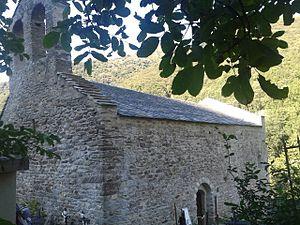
L'église Saint-André est une église romane située dans le cimetière de Baillestavy, dans le département français des Pyrénées-Orientales et la région Languedoc-Roussillon.